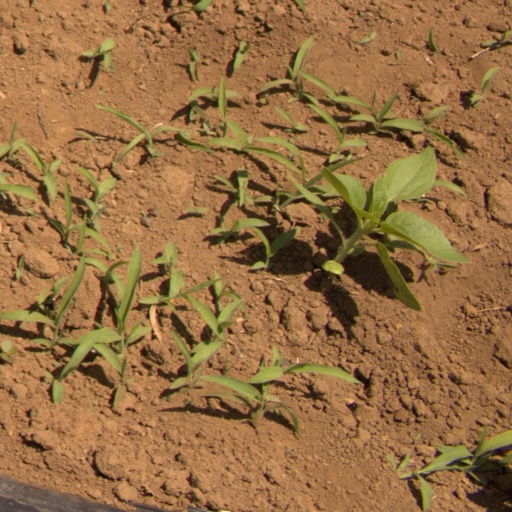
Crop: Jerusalem artichoke